Yellow-spotted river turtle

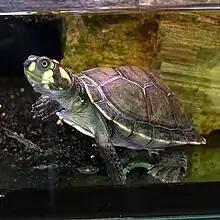
Juvenile

"Podocnemis unifilis" is a large turtle, and can grow up to 45 cm long and weigh up to 8 kg. This species can be recognized by its black or brown oval carapace (upper shell) with distinctive low keels on the second and third scutes. Yellow spots on the side of its head give this species its common name. These spots are most prominent in juveniles and fade with age. Females can be up to twice the size of males.